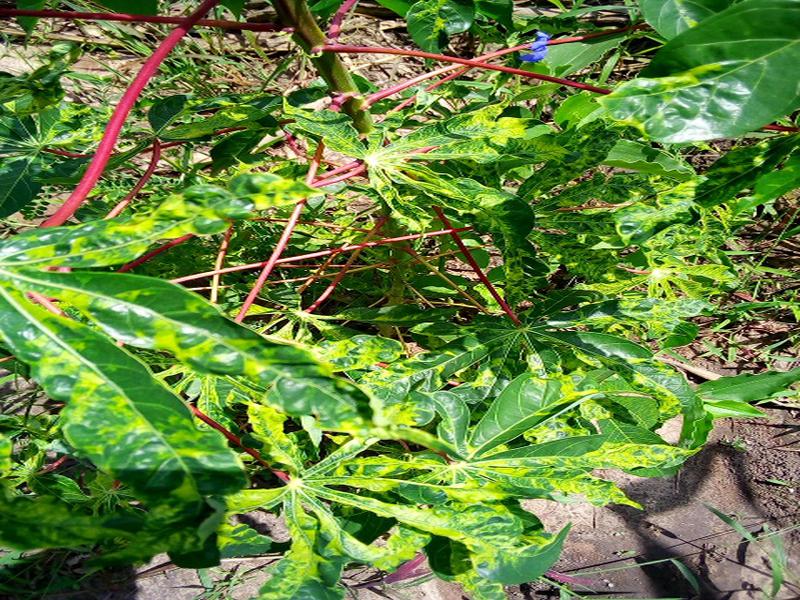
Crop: cassava
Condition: mosaic_disease